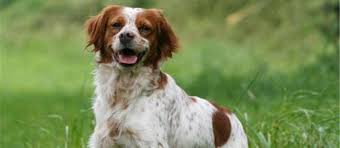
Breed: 232-n000076-Brittany_spaniel